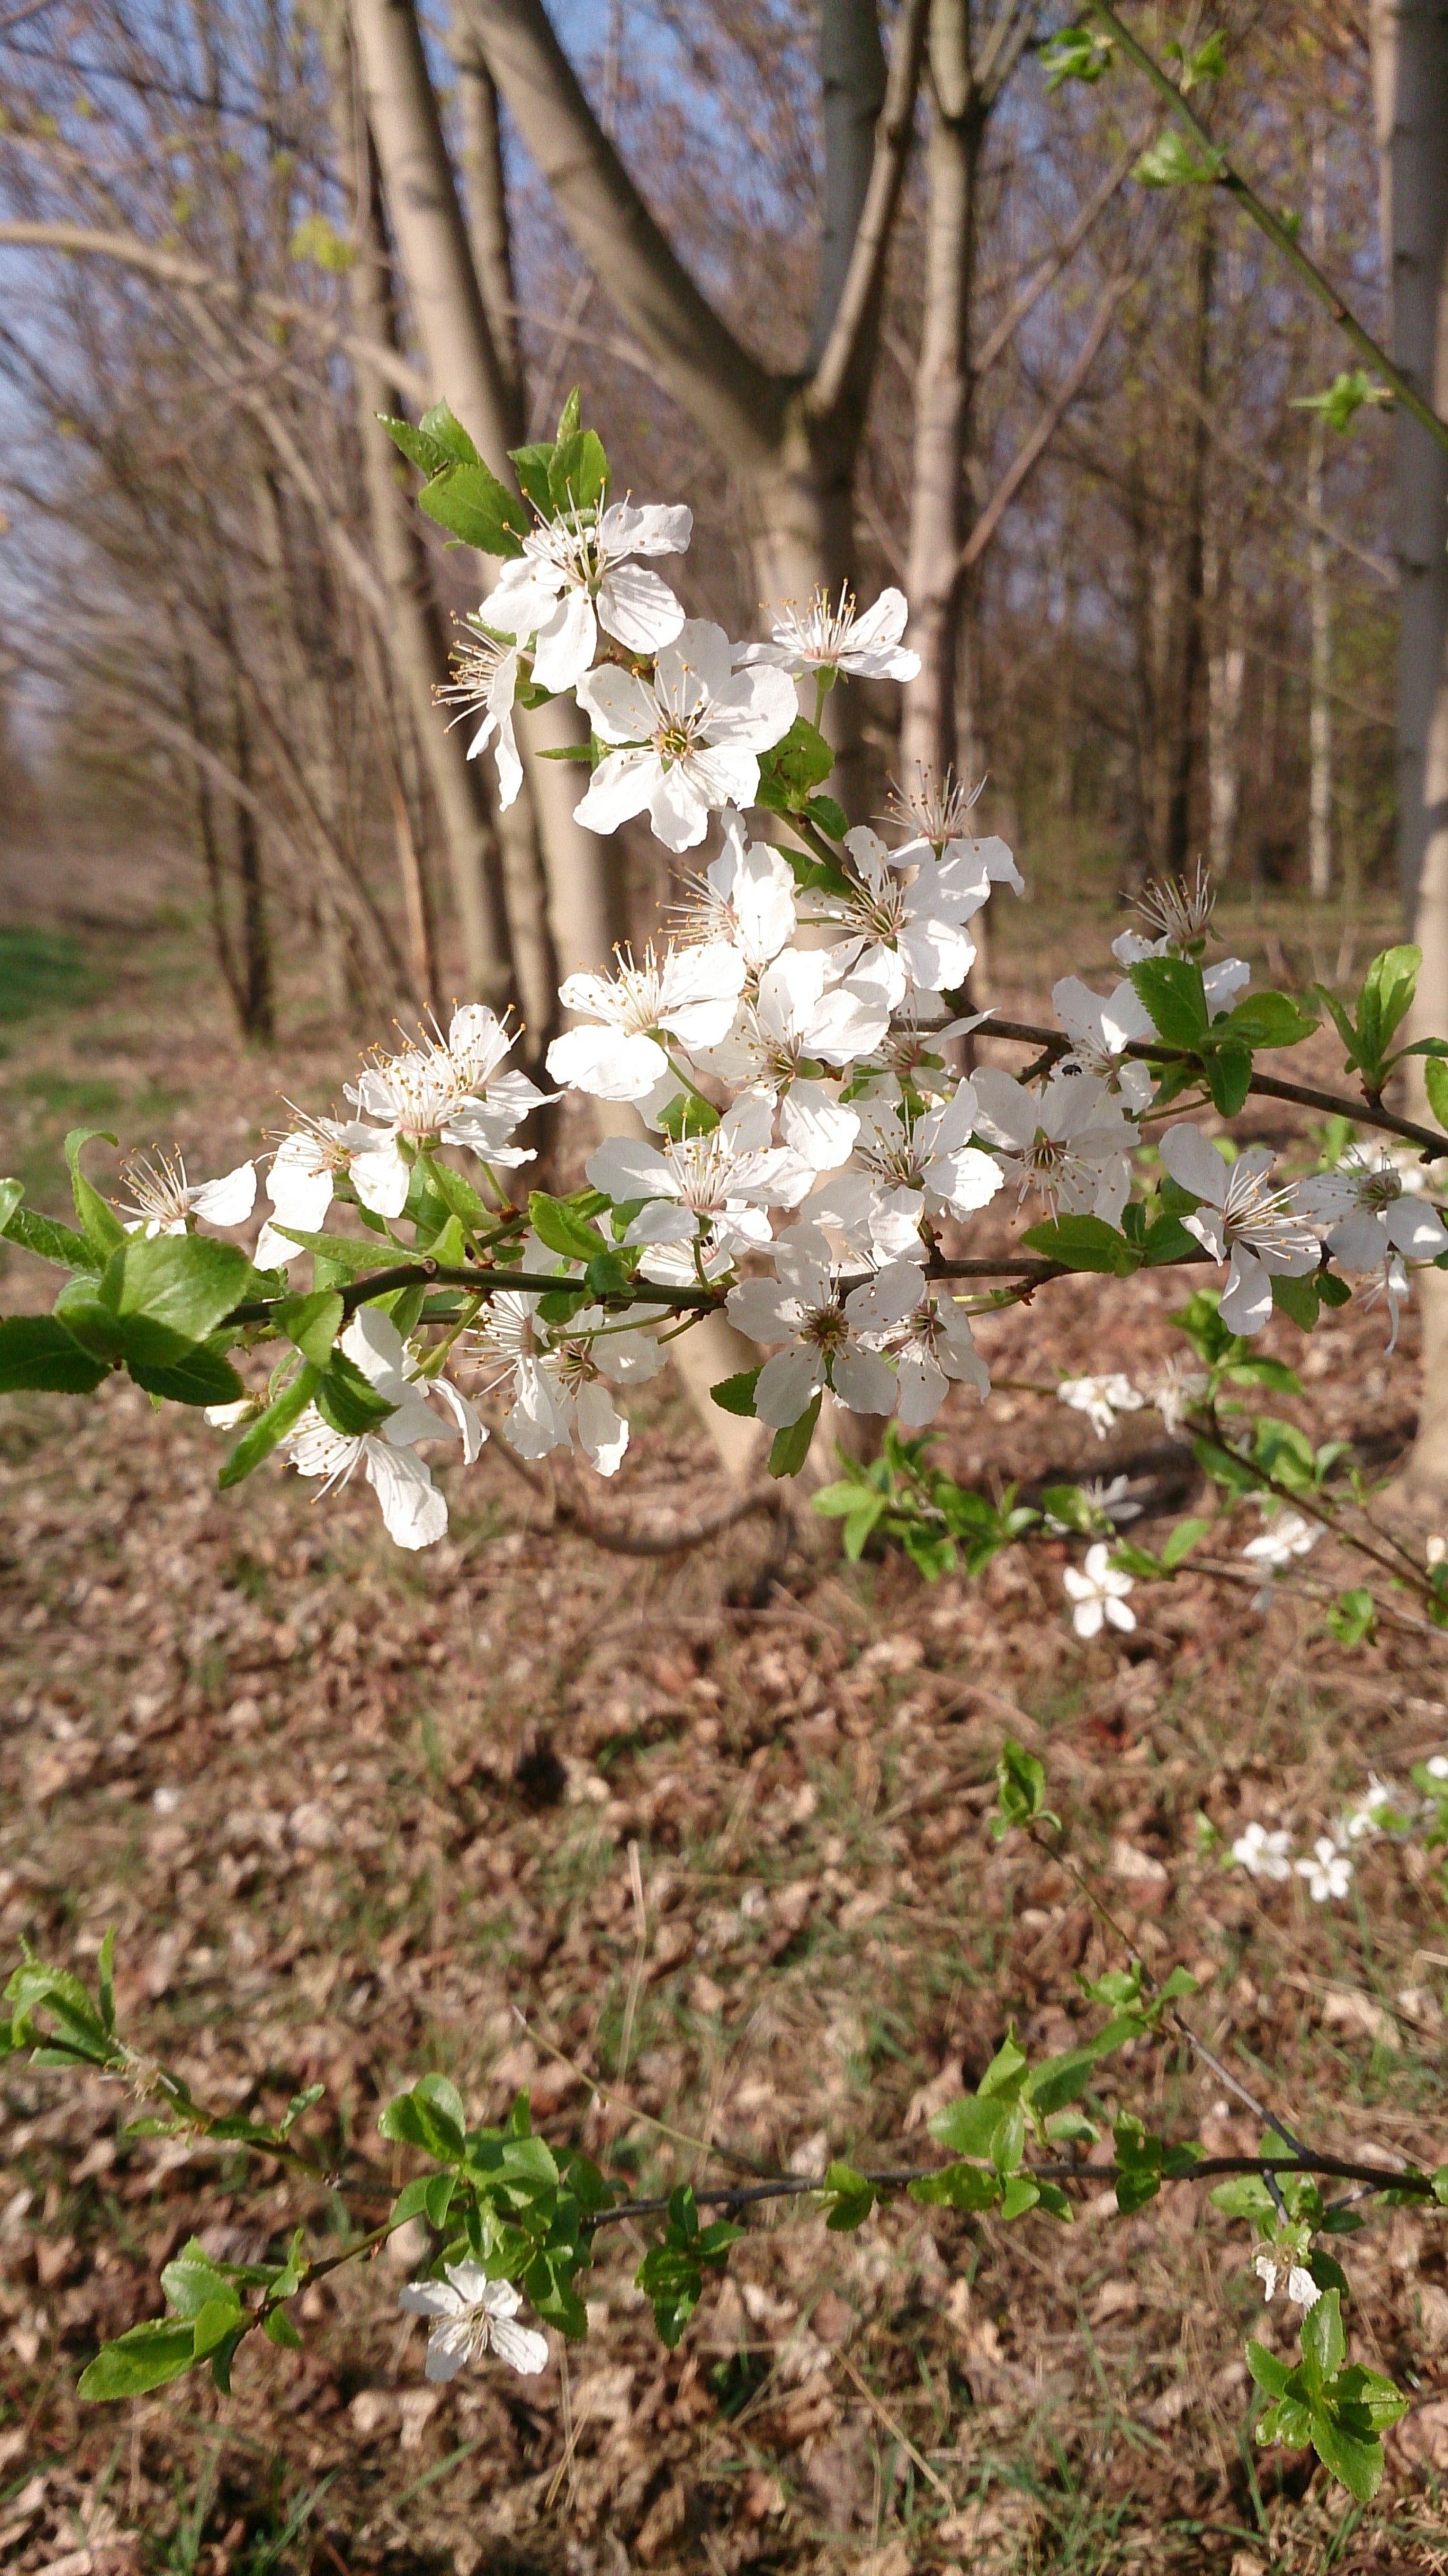
tree, nature, branch, blossom, plant, white, leaf, flower, bloom, food, spring, produce, autumn, botany, garden, close, flora, cherry blossom, wildflower, shrub, woodland, flowering plant, land plant